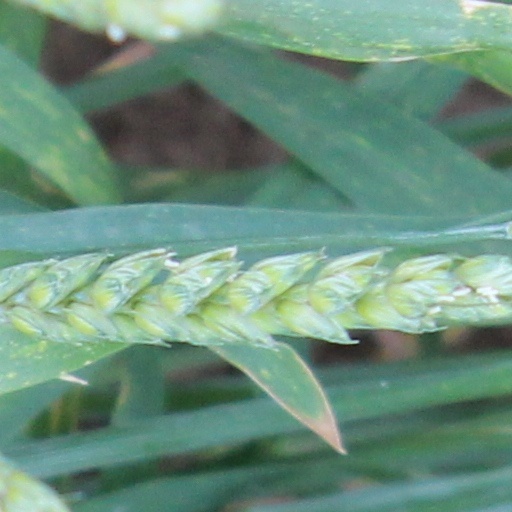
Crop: wheat